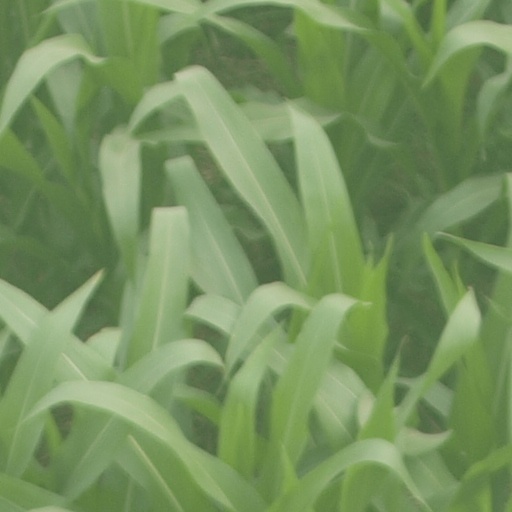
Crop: maize; corn